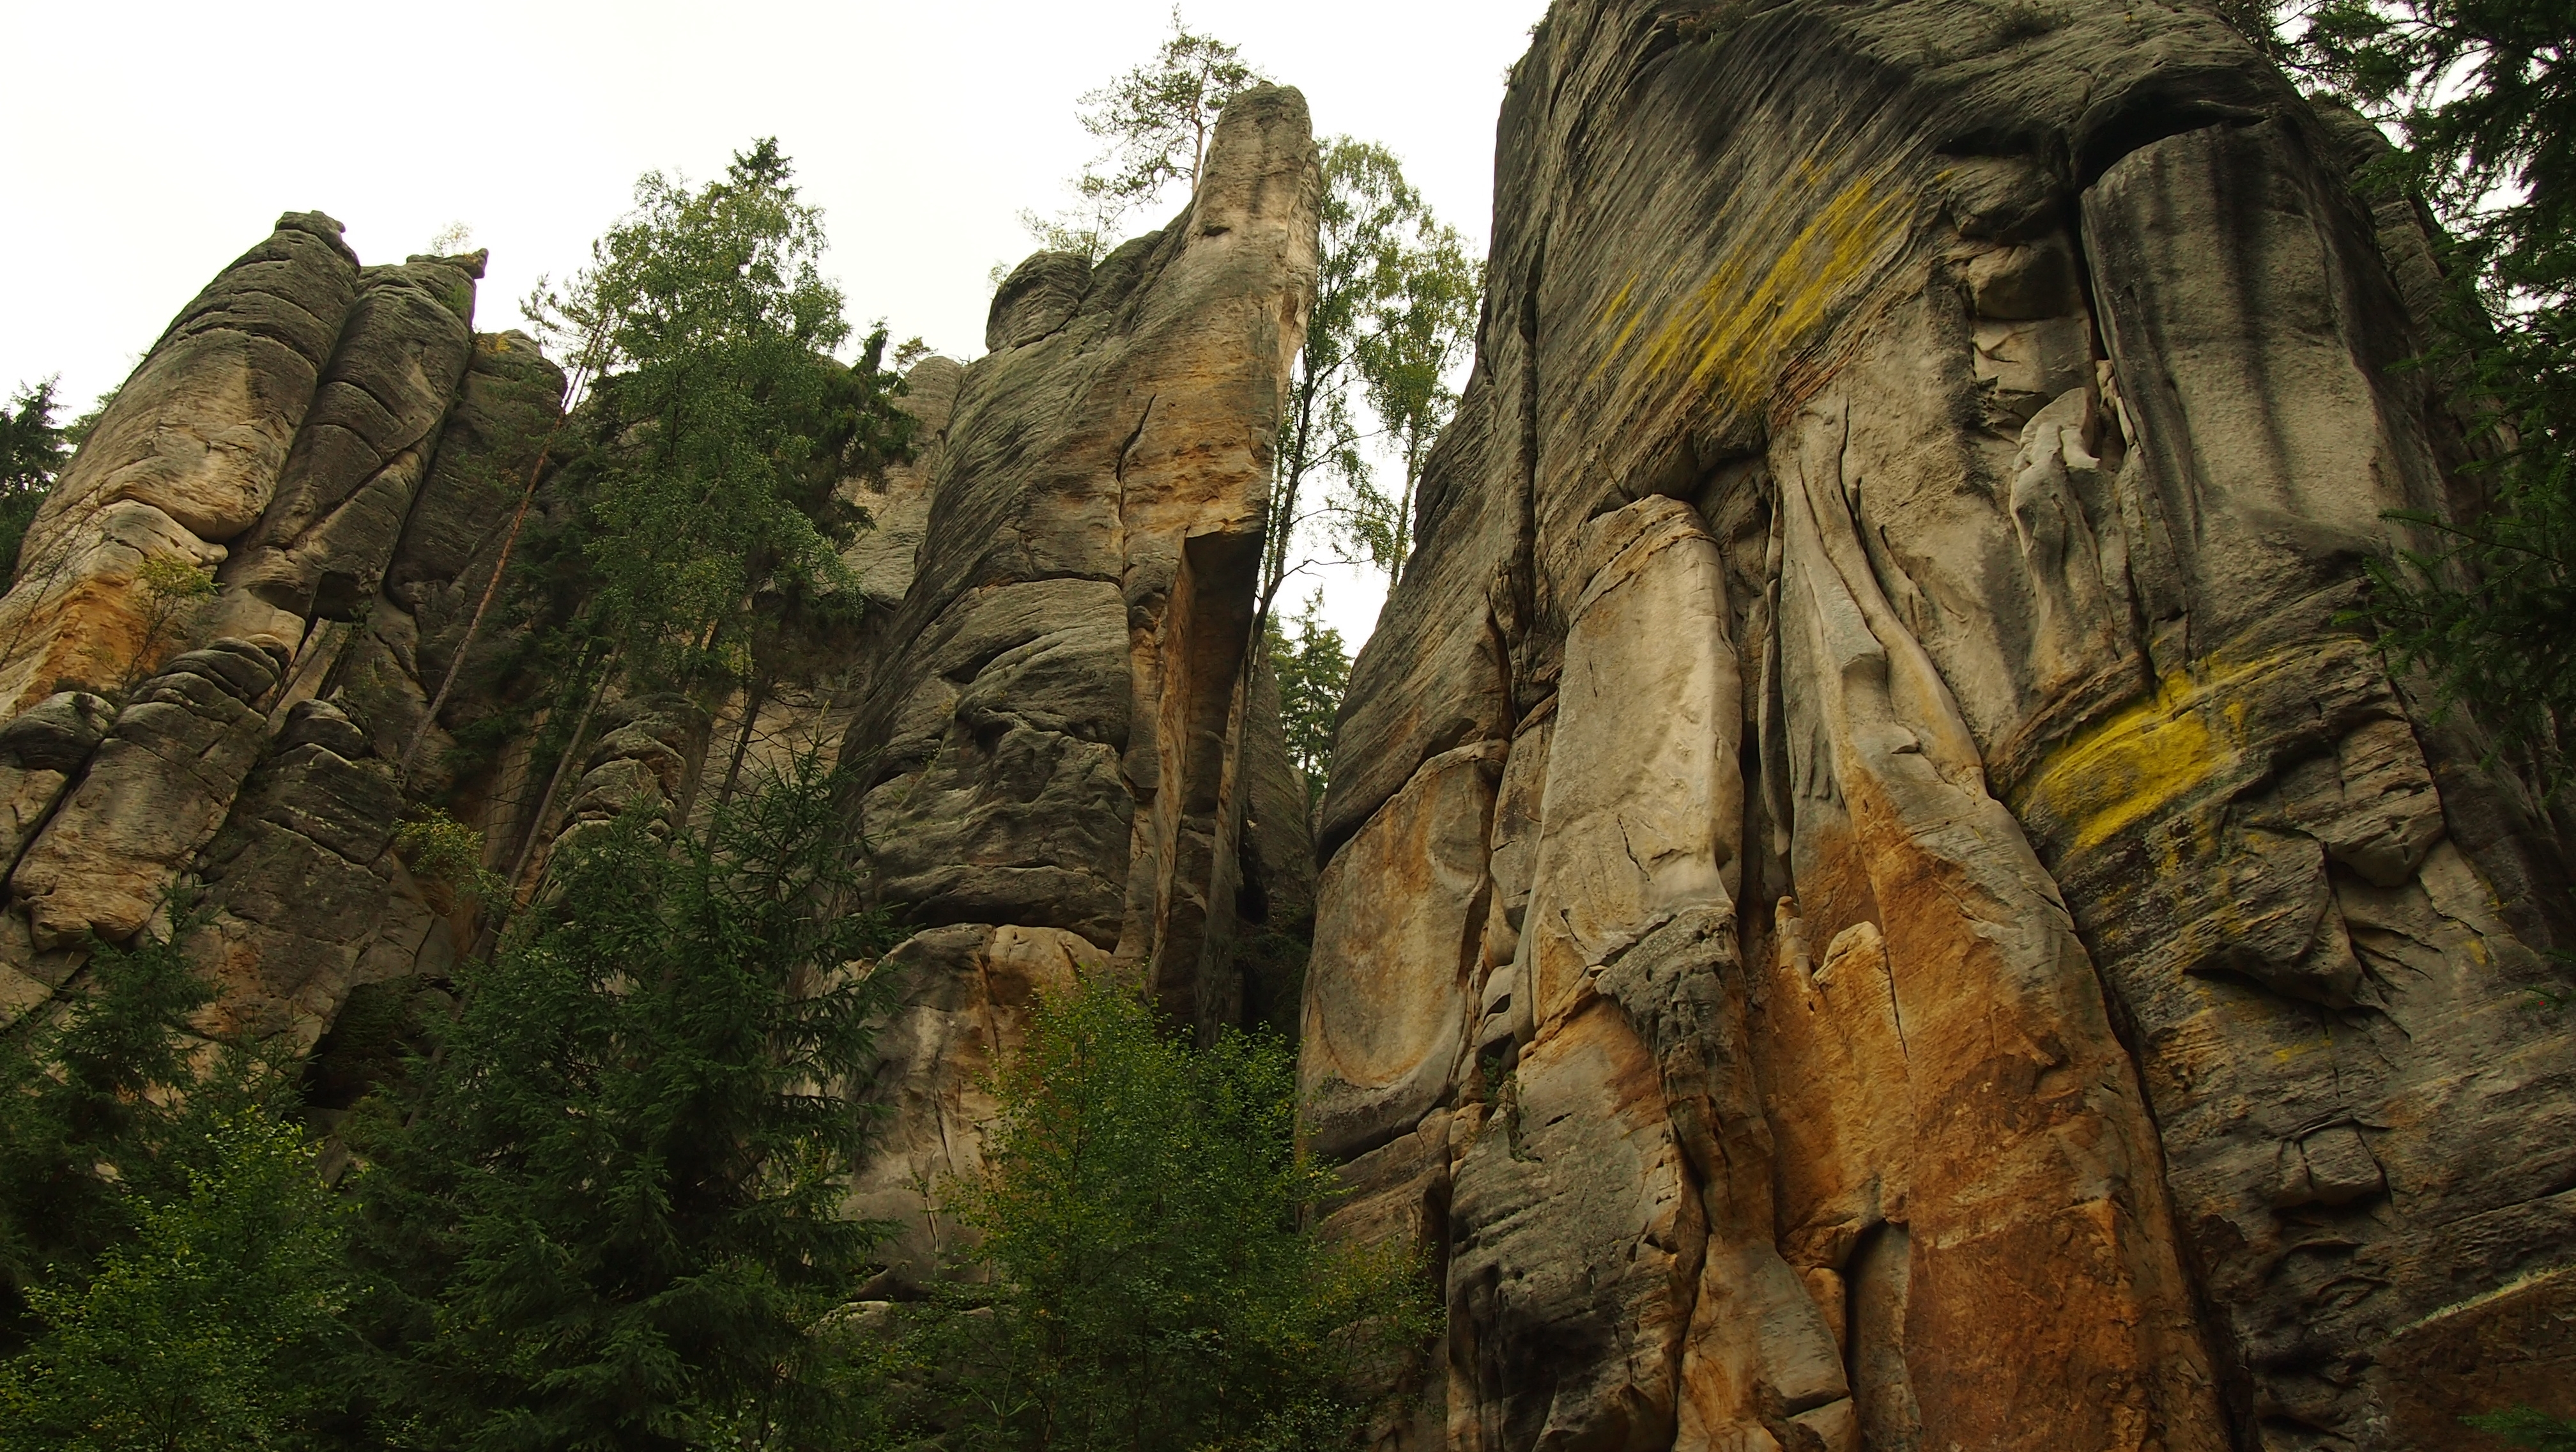
tree, nature, forest, rock, formation, arch, jungle, rock formation, terrain, trees, rocks, stones, mountains, ruins, monastery, screenshot, ancient history